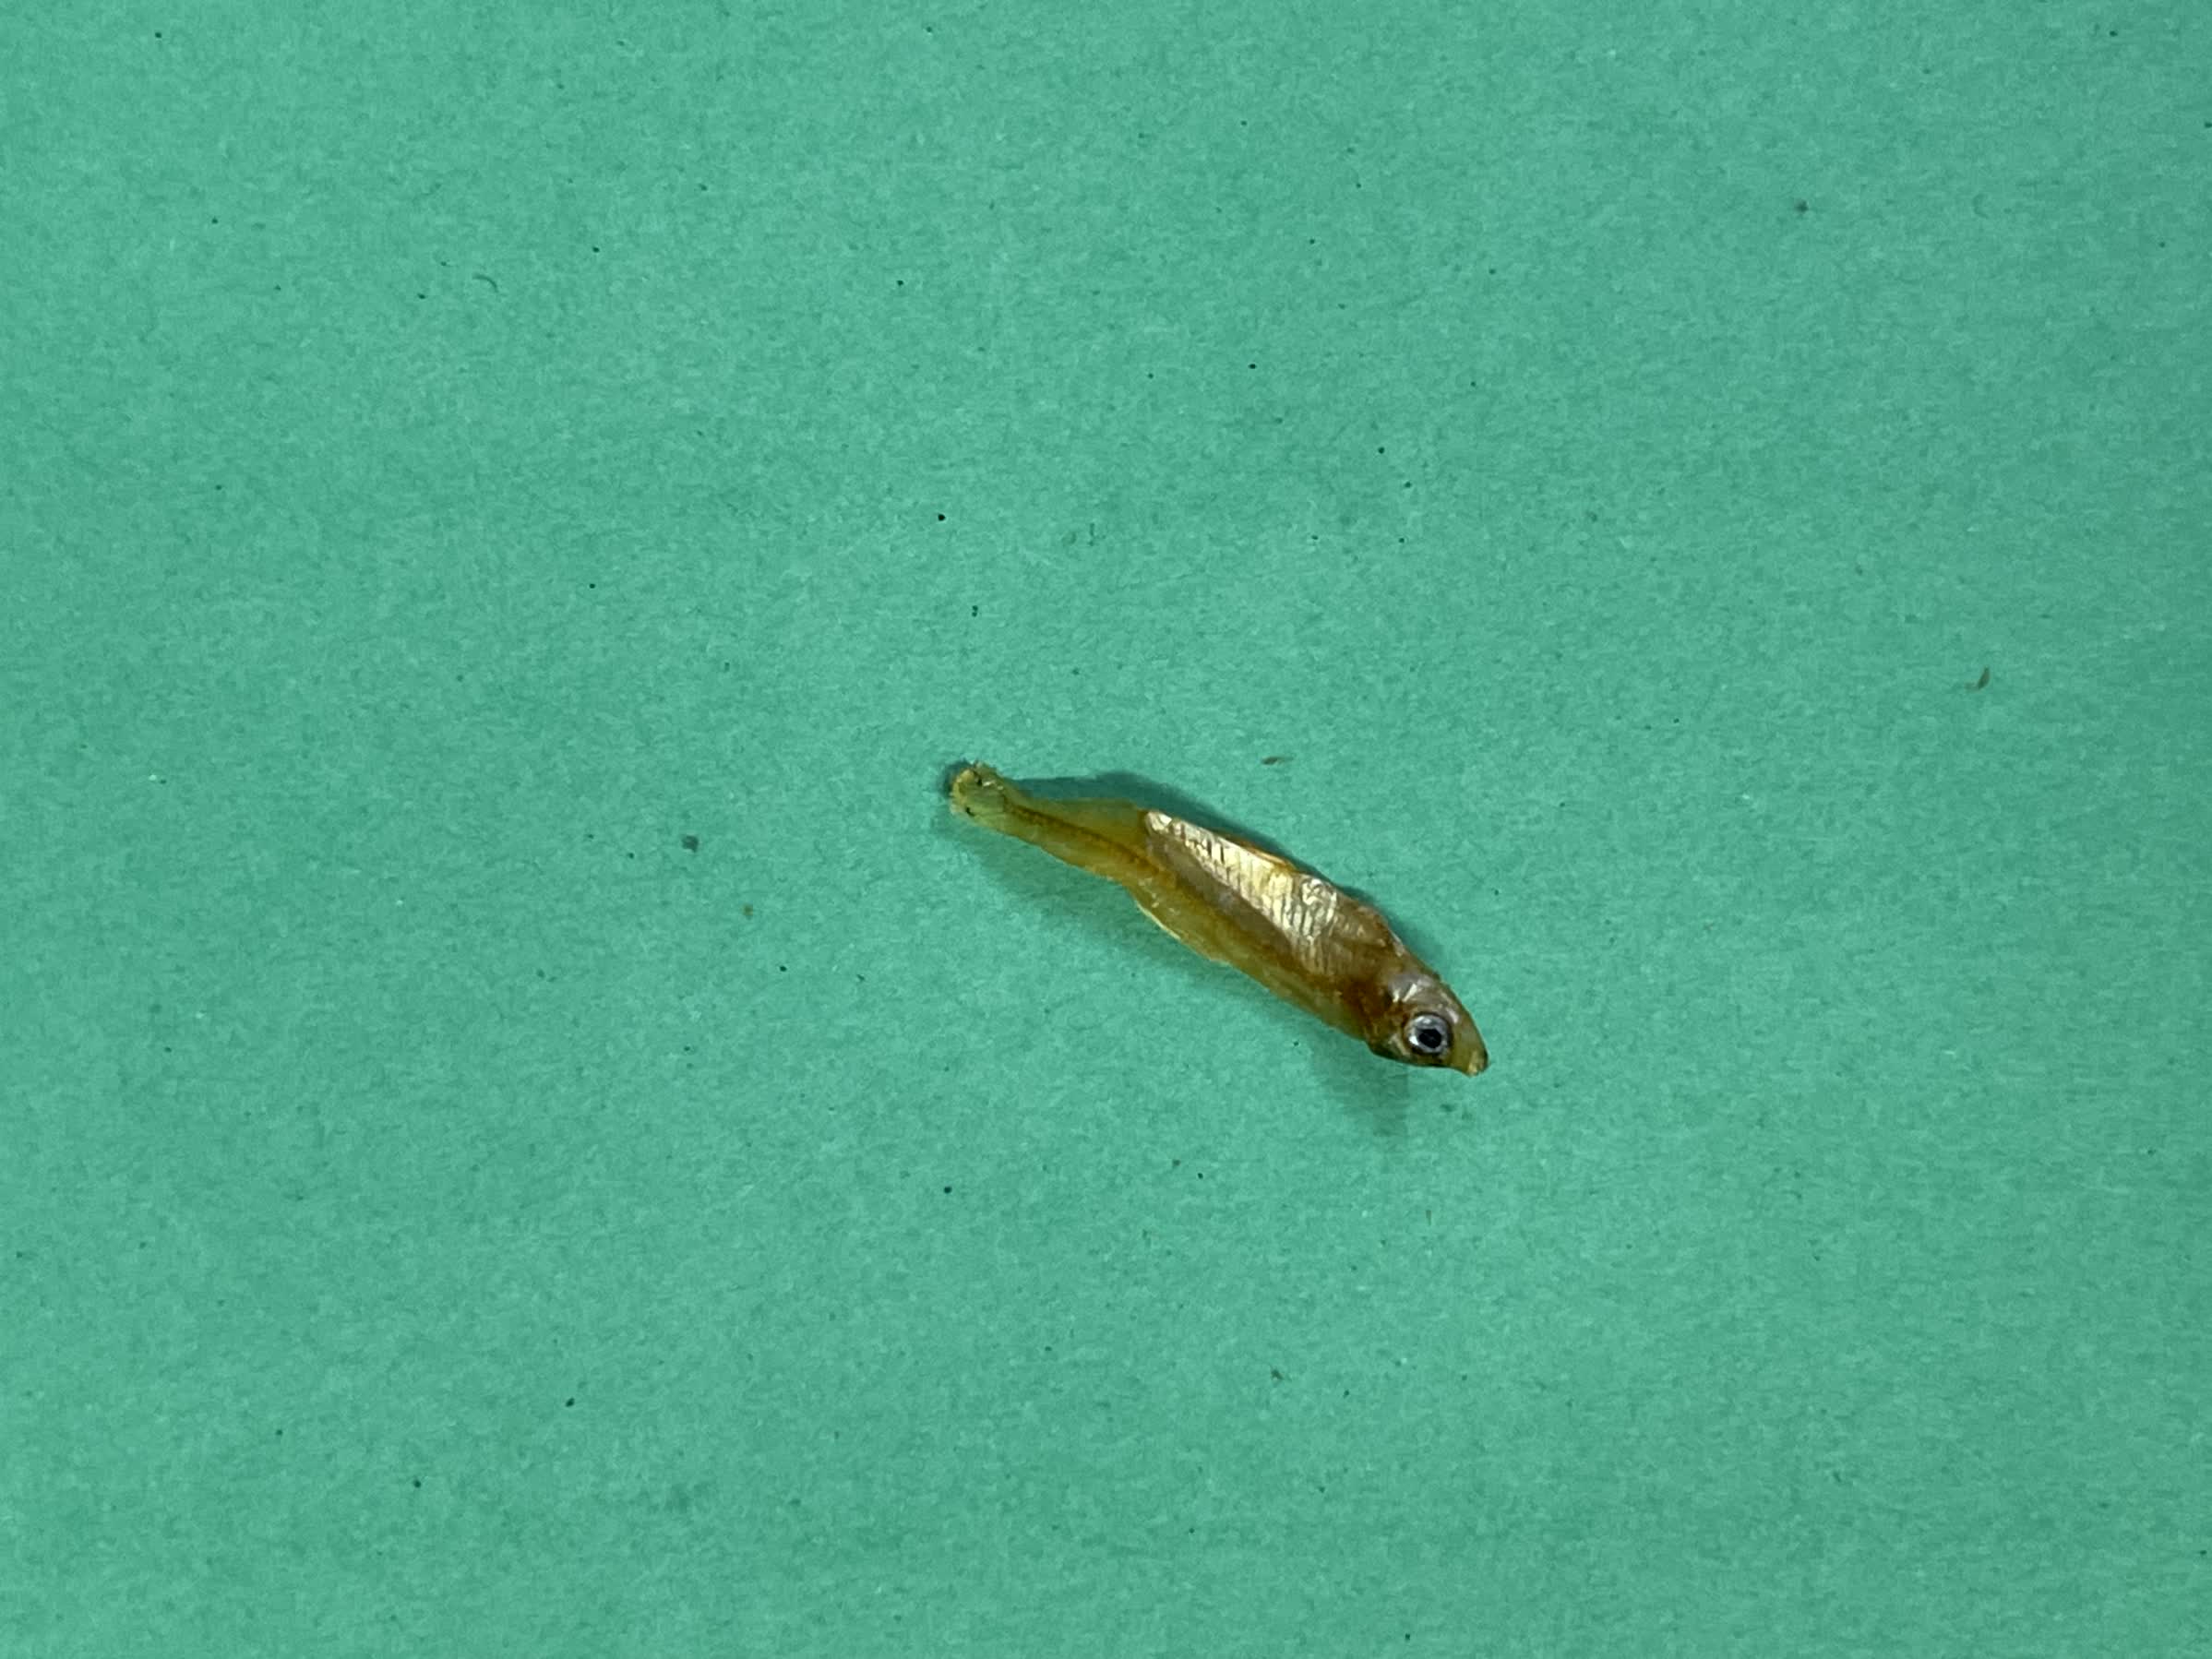
Species: kachki